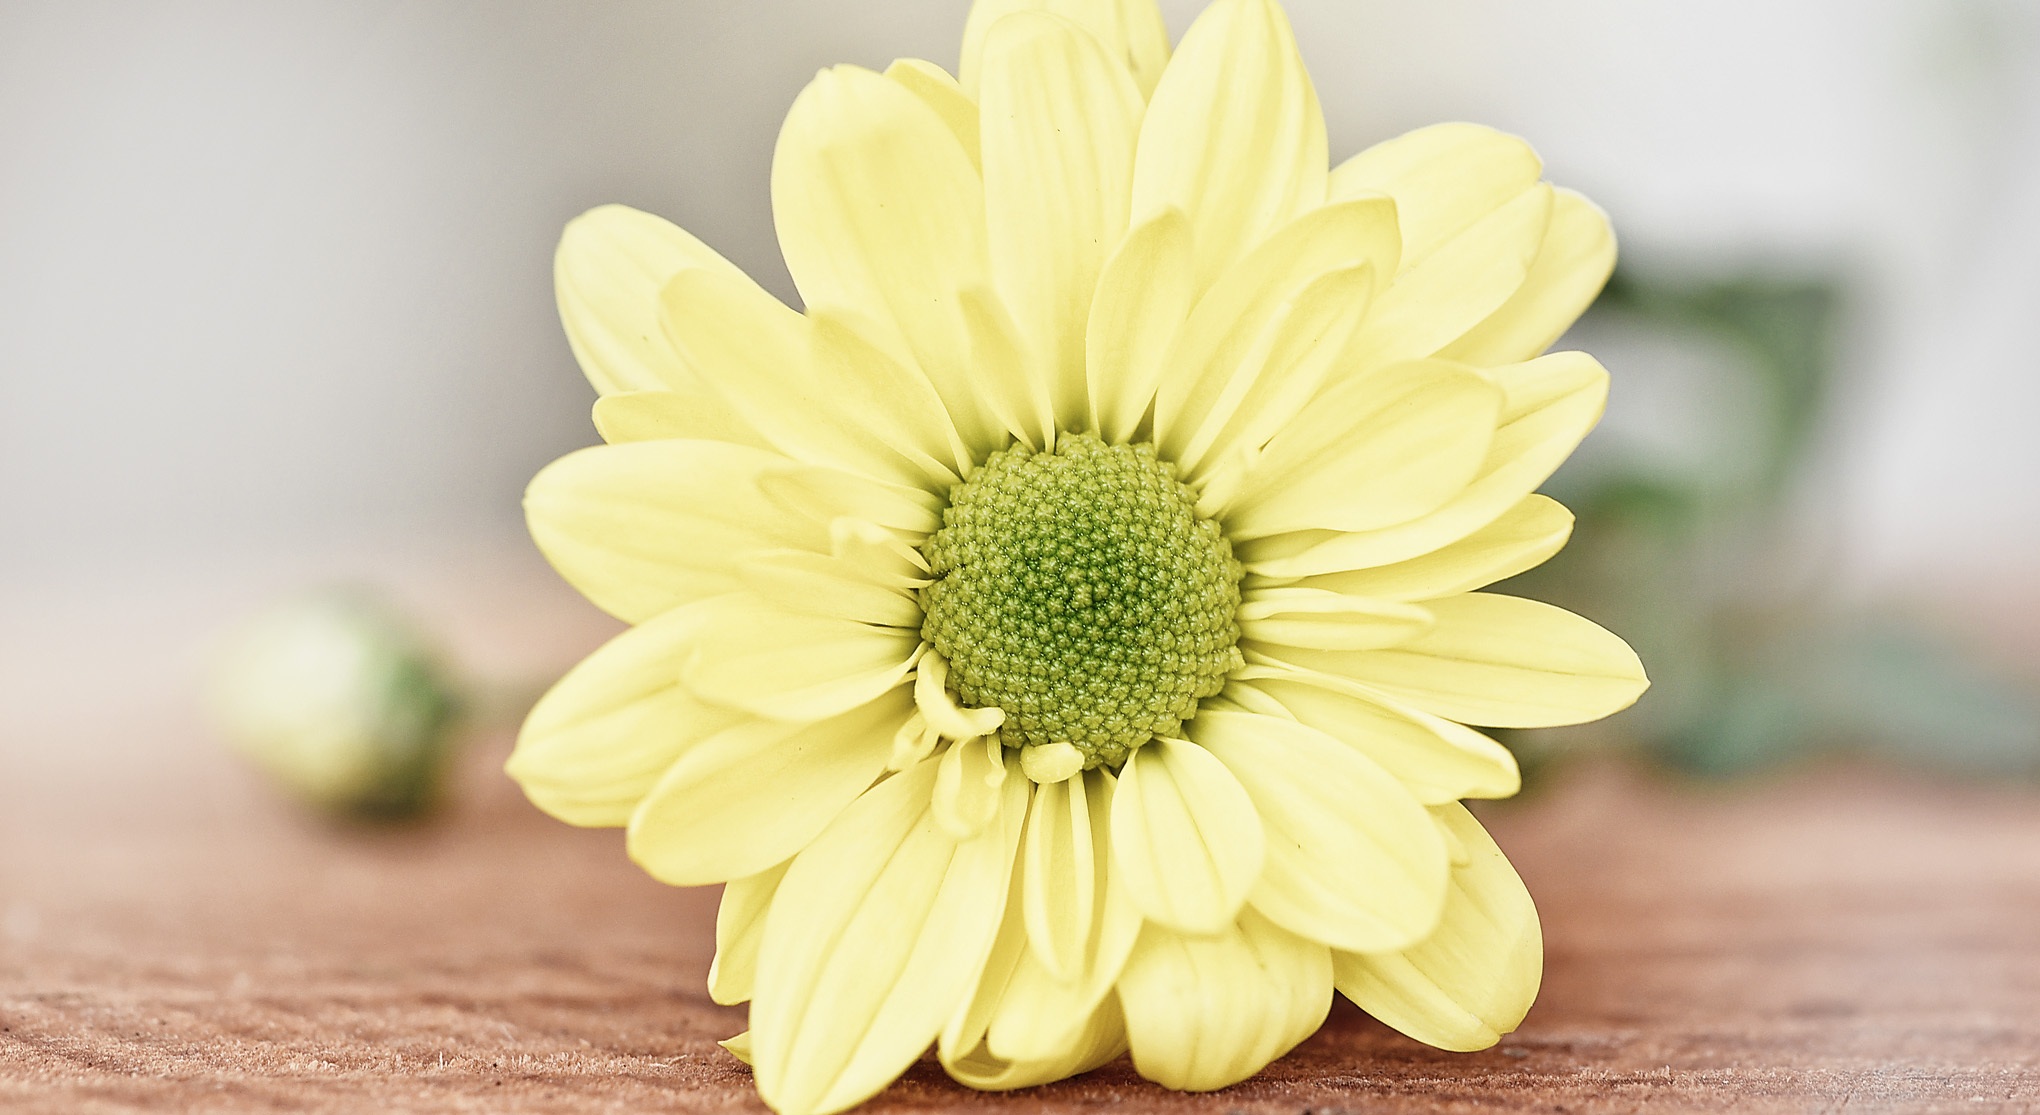
plant, flower, petal, yellow, close, yellow flower, flowers, close up, gerbera, floristry, macro photography, flowering plant, daisy family, flower bouquet, floral design, tree daisy, yellow strauchmargerite, sunflower seed, land plant, flower arranging